Donald Hogarth

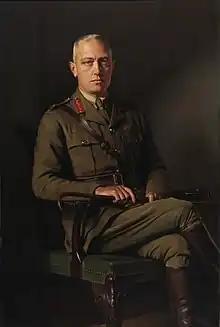

Donald McDonald Hogarth (June 15, 1879 – June 27, 1950) was a politician and mining financier from Ontario, Canada. He was a member of the Legislative Assembly of Ontario representing the riding of Port Arthur from 1911 to 1923 and again from 1926 to 1929. He served with the Canadian Expeditionary Force in World War I where he achieved the rank of Major-General. He was a well-known mining financier who founded some of the biggest gold mines in Northern Ontario.